Dora María Téllez

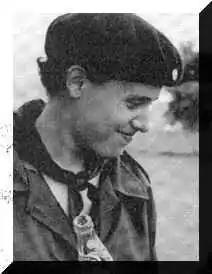
Dora María Téllez c. 1985, when she was Minister of Health

Within the Sandinista government, Téllez held positions alongside religious figures to advocate for gay and lesbian rights, as well as reproductive rights for women in Nicaragua.